Newcastle upon Tyne

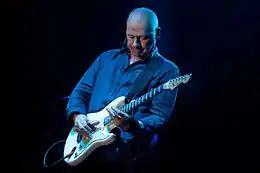
Dire Straits frontman Mark Knopfler. His song "Local Hero" is played at St. James Park before the start of every Newcastle United home game.

"The Rough Guide to Britain" placed Newcastle upon Tyne's nightlife as Great Britain's number one tourist attraction. In the Tripadvisor Travellers' Choice Destination Awards for Nightlife destinations, Newcastle was awarded third place in Europe (behind London and Berlin) and seventh place in the world. In July 2023 Newcastle was voted the best city in the UK for food, fashion and nightlife.